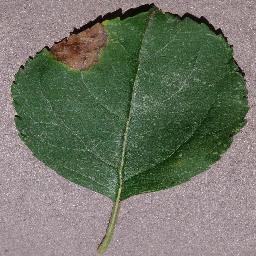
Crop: apple
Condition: black_rot